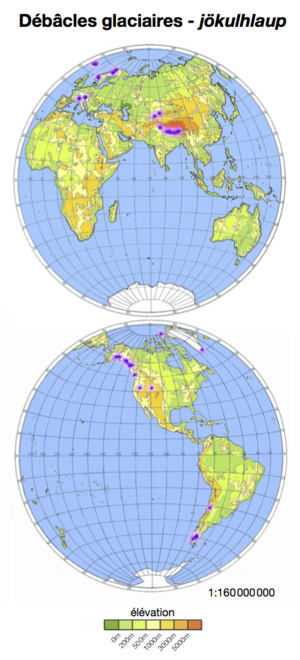
Débâcles glaciaires dans le monde.
Un jökulhlaup, terme islandais signifiant course de glacier, prononcer [ˈjœːkʏl̥ˌl̥øip], ou débâcle glaciaire, est un type de crue brutale particulièrement puissante et dévastatrice résultant d'une vidange brutale d'un lac glaciaire en lien avec une éruption volcanique.